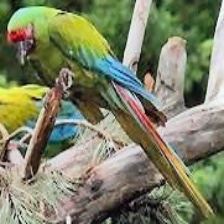
Species: MILITARY MACAW
Scientific name: ARA MILITARIS
ImageNet parent category: macaw